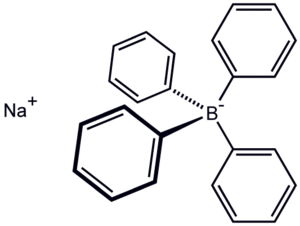
Le tétraphénylborate de sodium est un composé organique de formule NaB(C₆H₅)₄. Il s'agit d'un sel, dans lequel l'anion se compose de quatre cycles phényle liés à l'atome de bore. Ce solide cristallin blanc est couramment utilisé pour préparer d'autres sels de tétraphénylborate, qui sont généralement plus solubles dans les solvants organiques. Ce composé est utilisé en chimie inorganique et organométallique comme agent précipitant pour les ions potassium, ammonium, rubidium et césium, et certains composés organiques azotés.